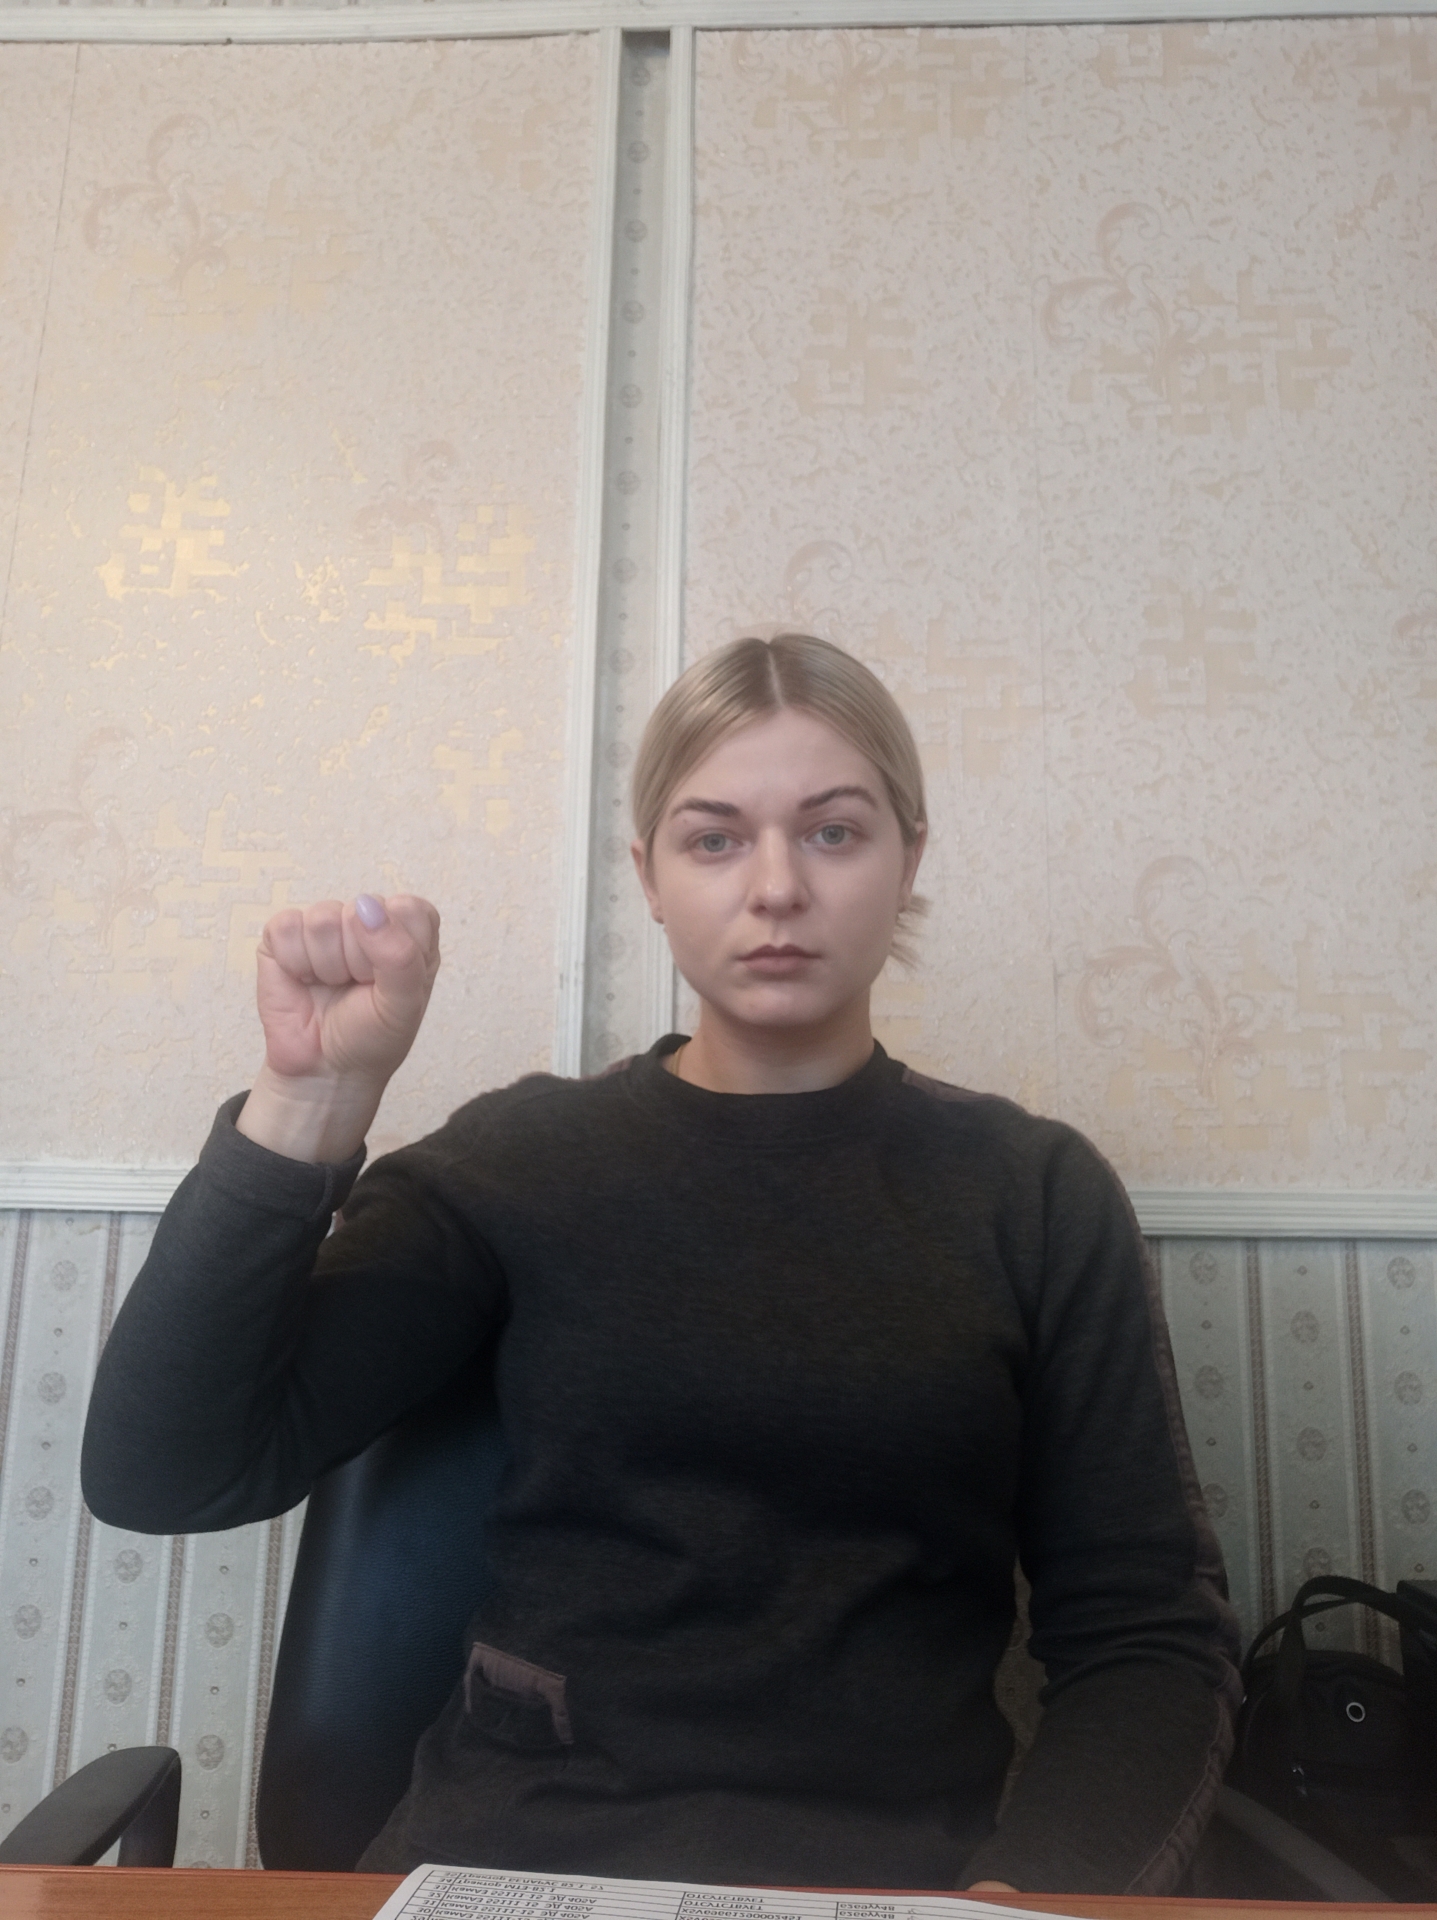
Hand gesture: fist